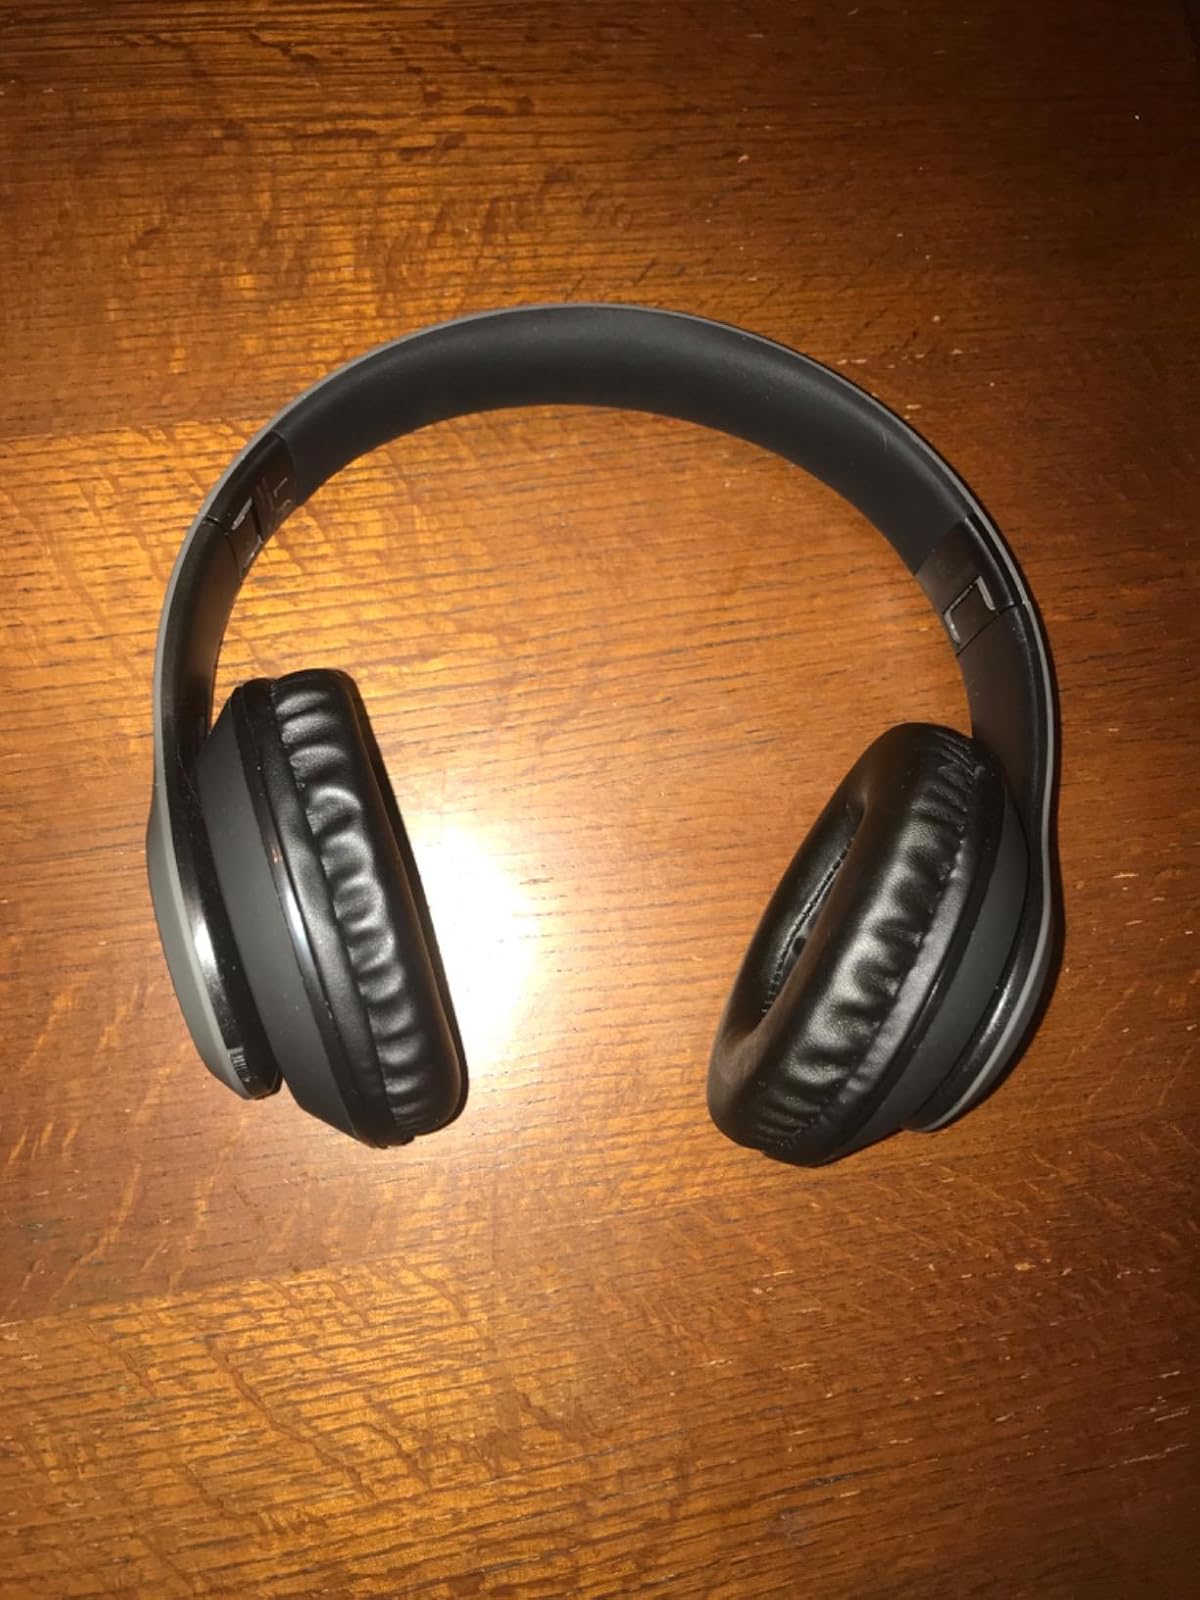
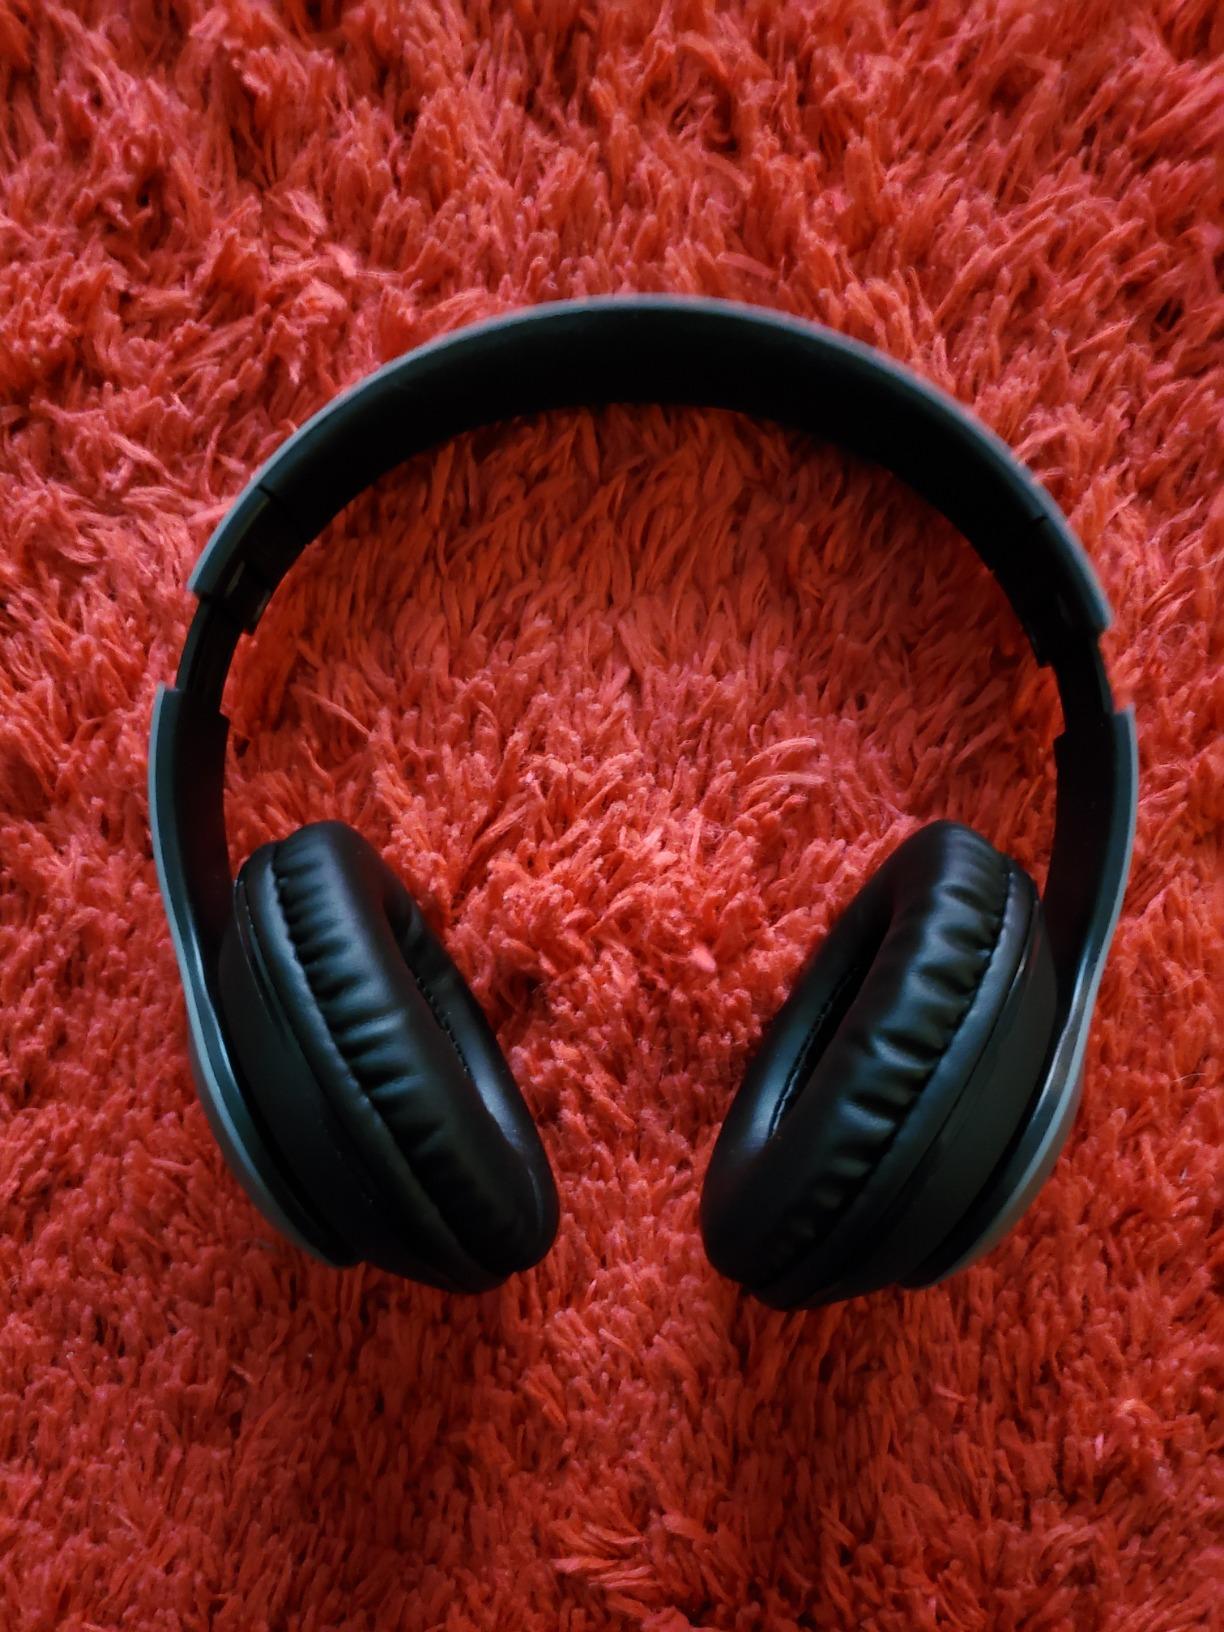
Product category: headphones
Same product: yes